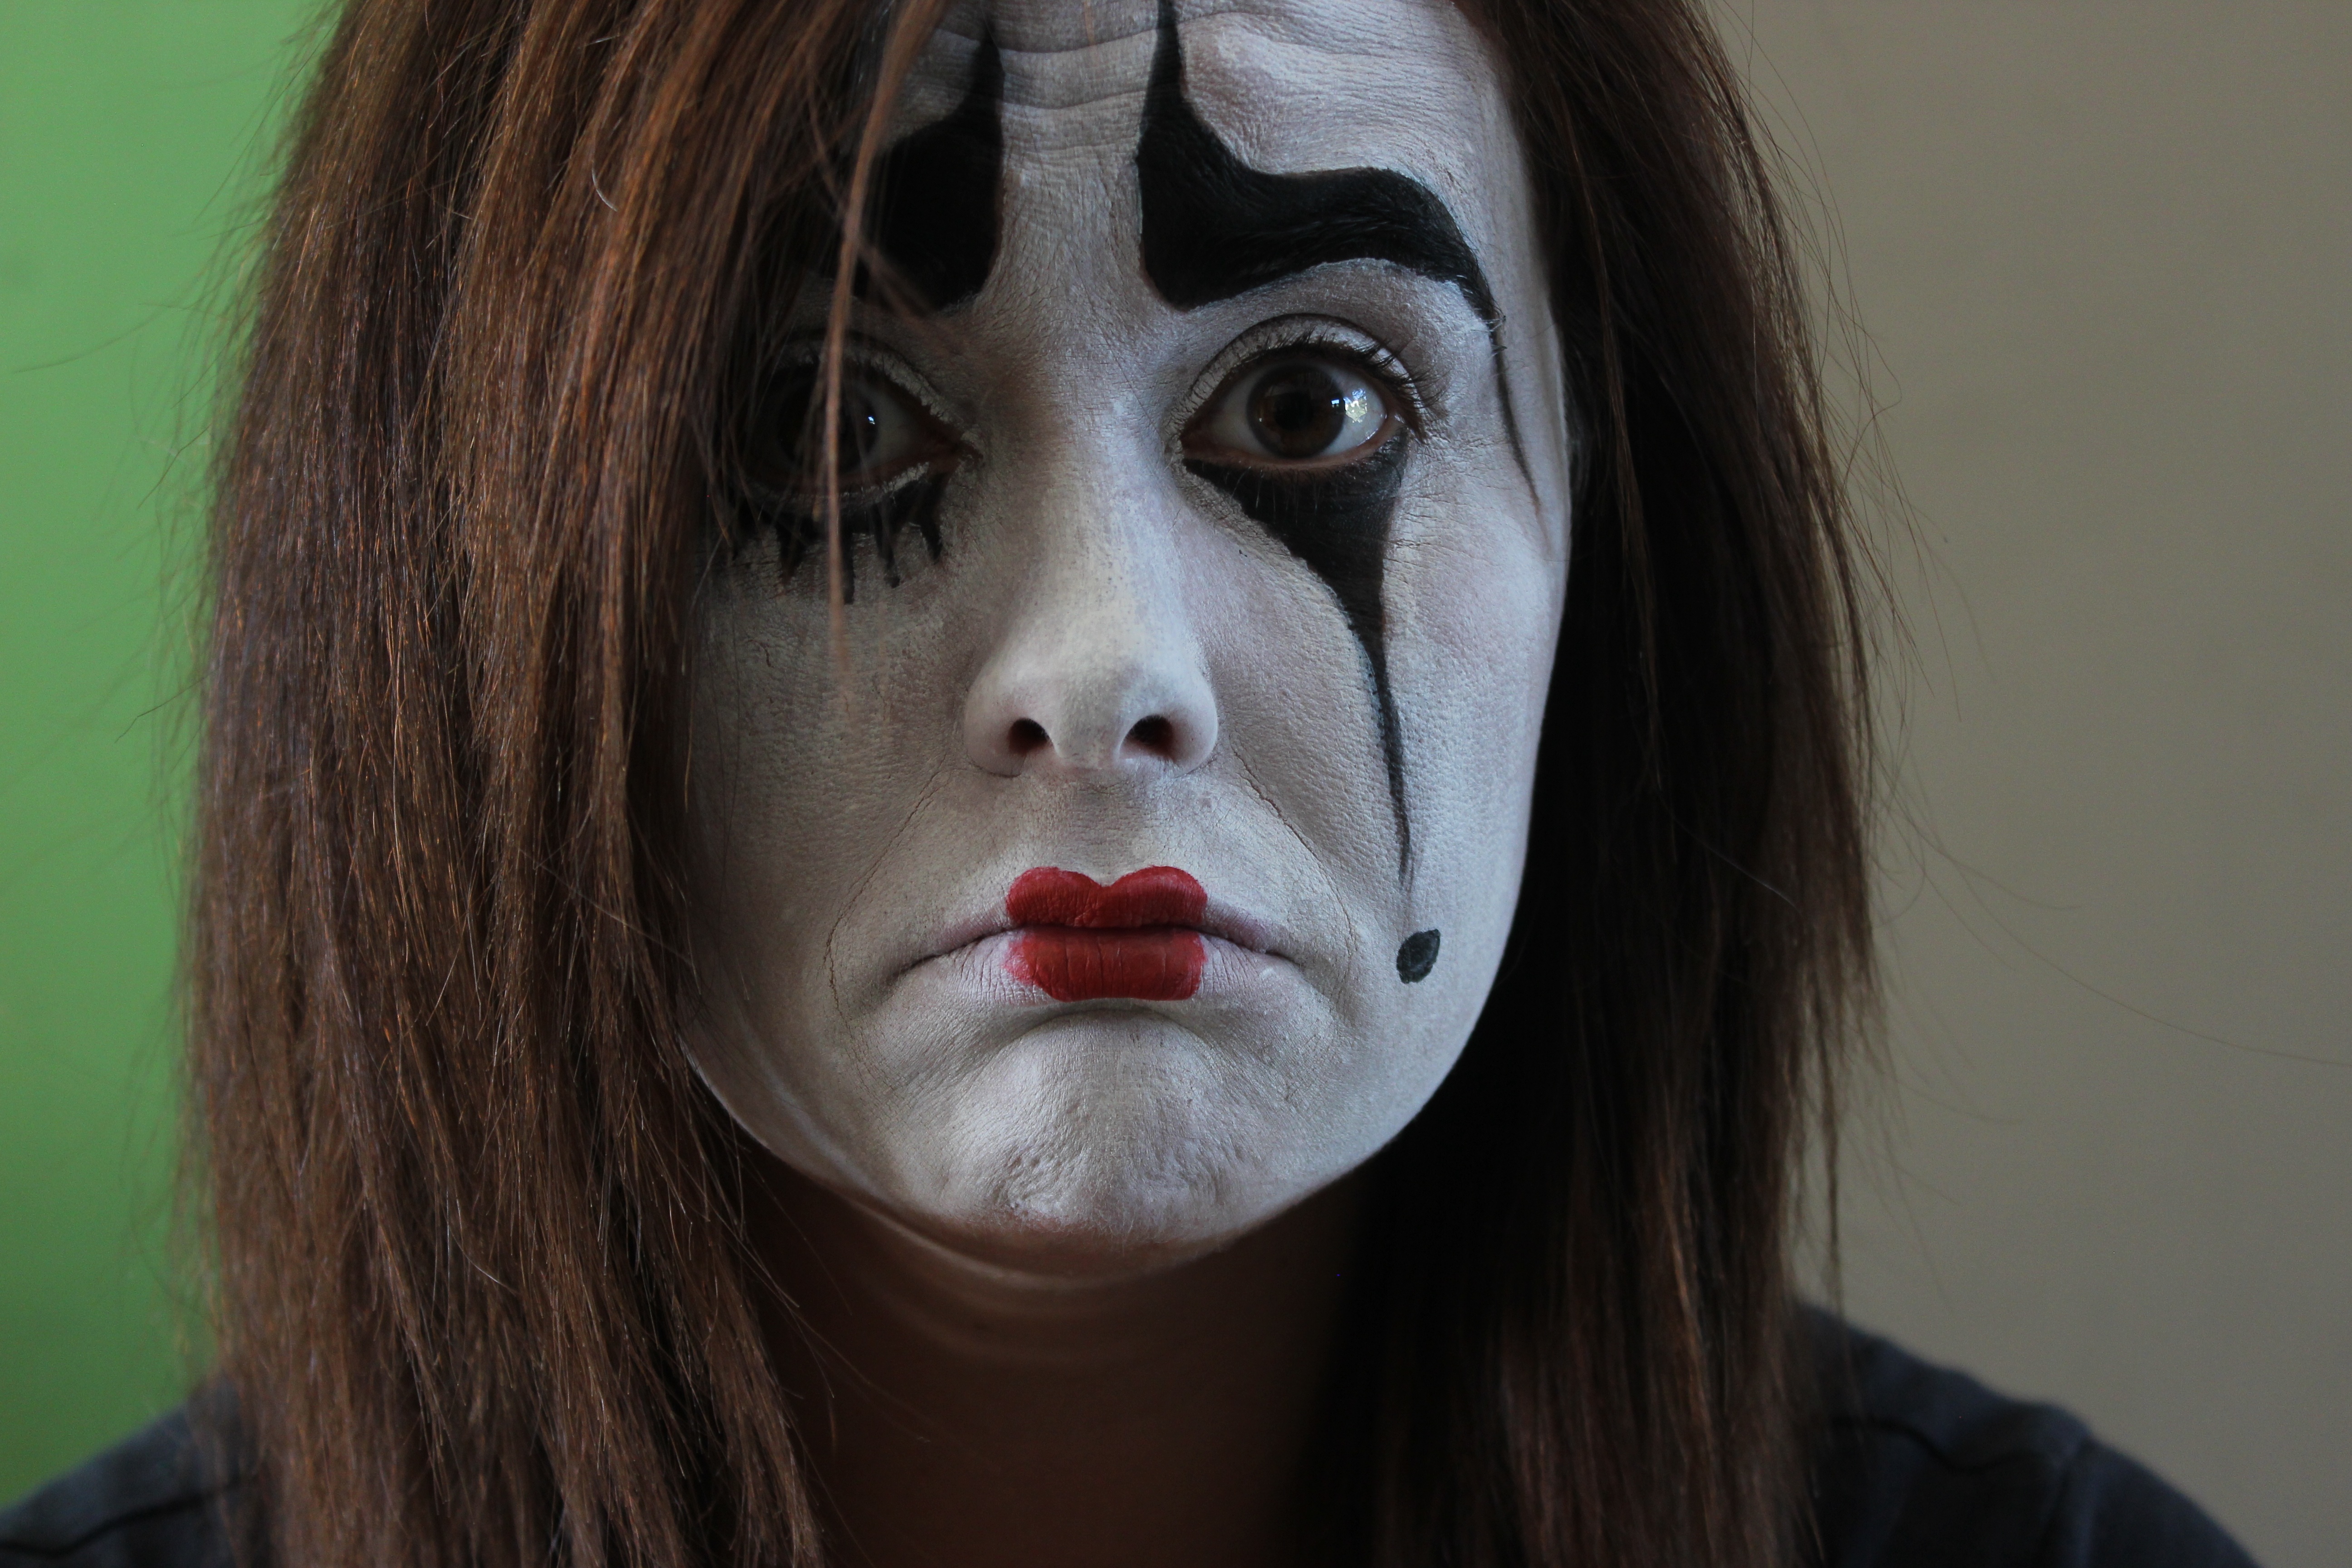
person, girl, woman, portrait, model, red, color, facial expression, lip, mouth, look up, make up, close up, crown, sad, face, nose, eye, head, beauty, organ, costume, mime, face painting, brown eyes